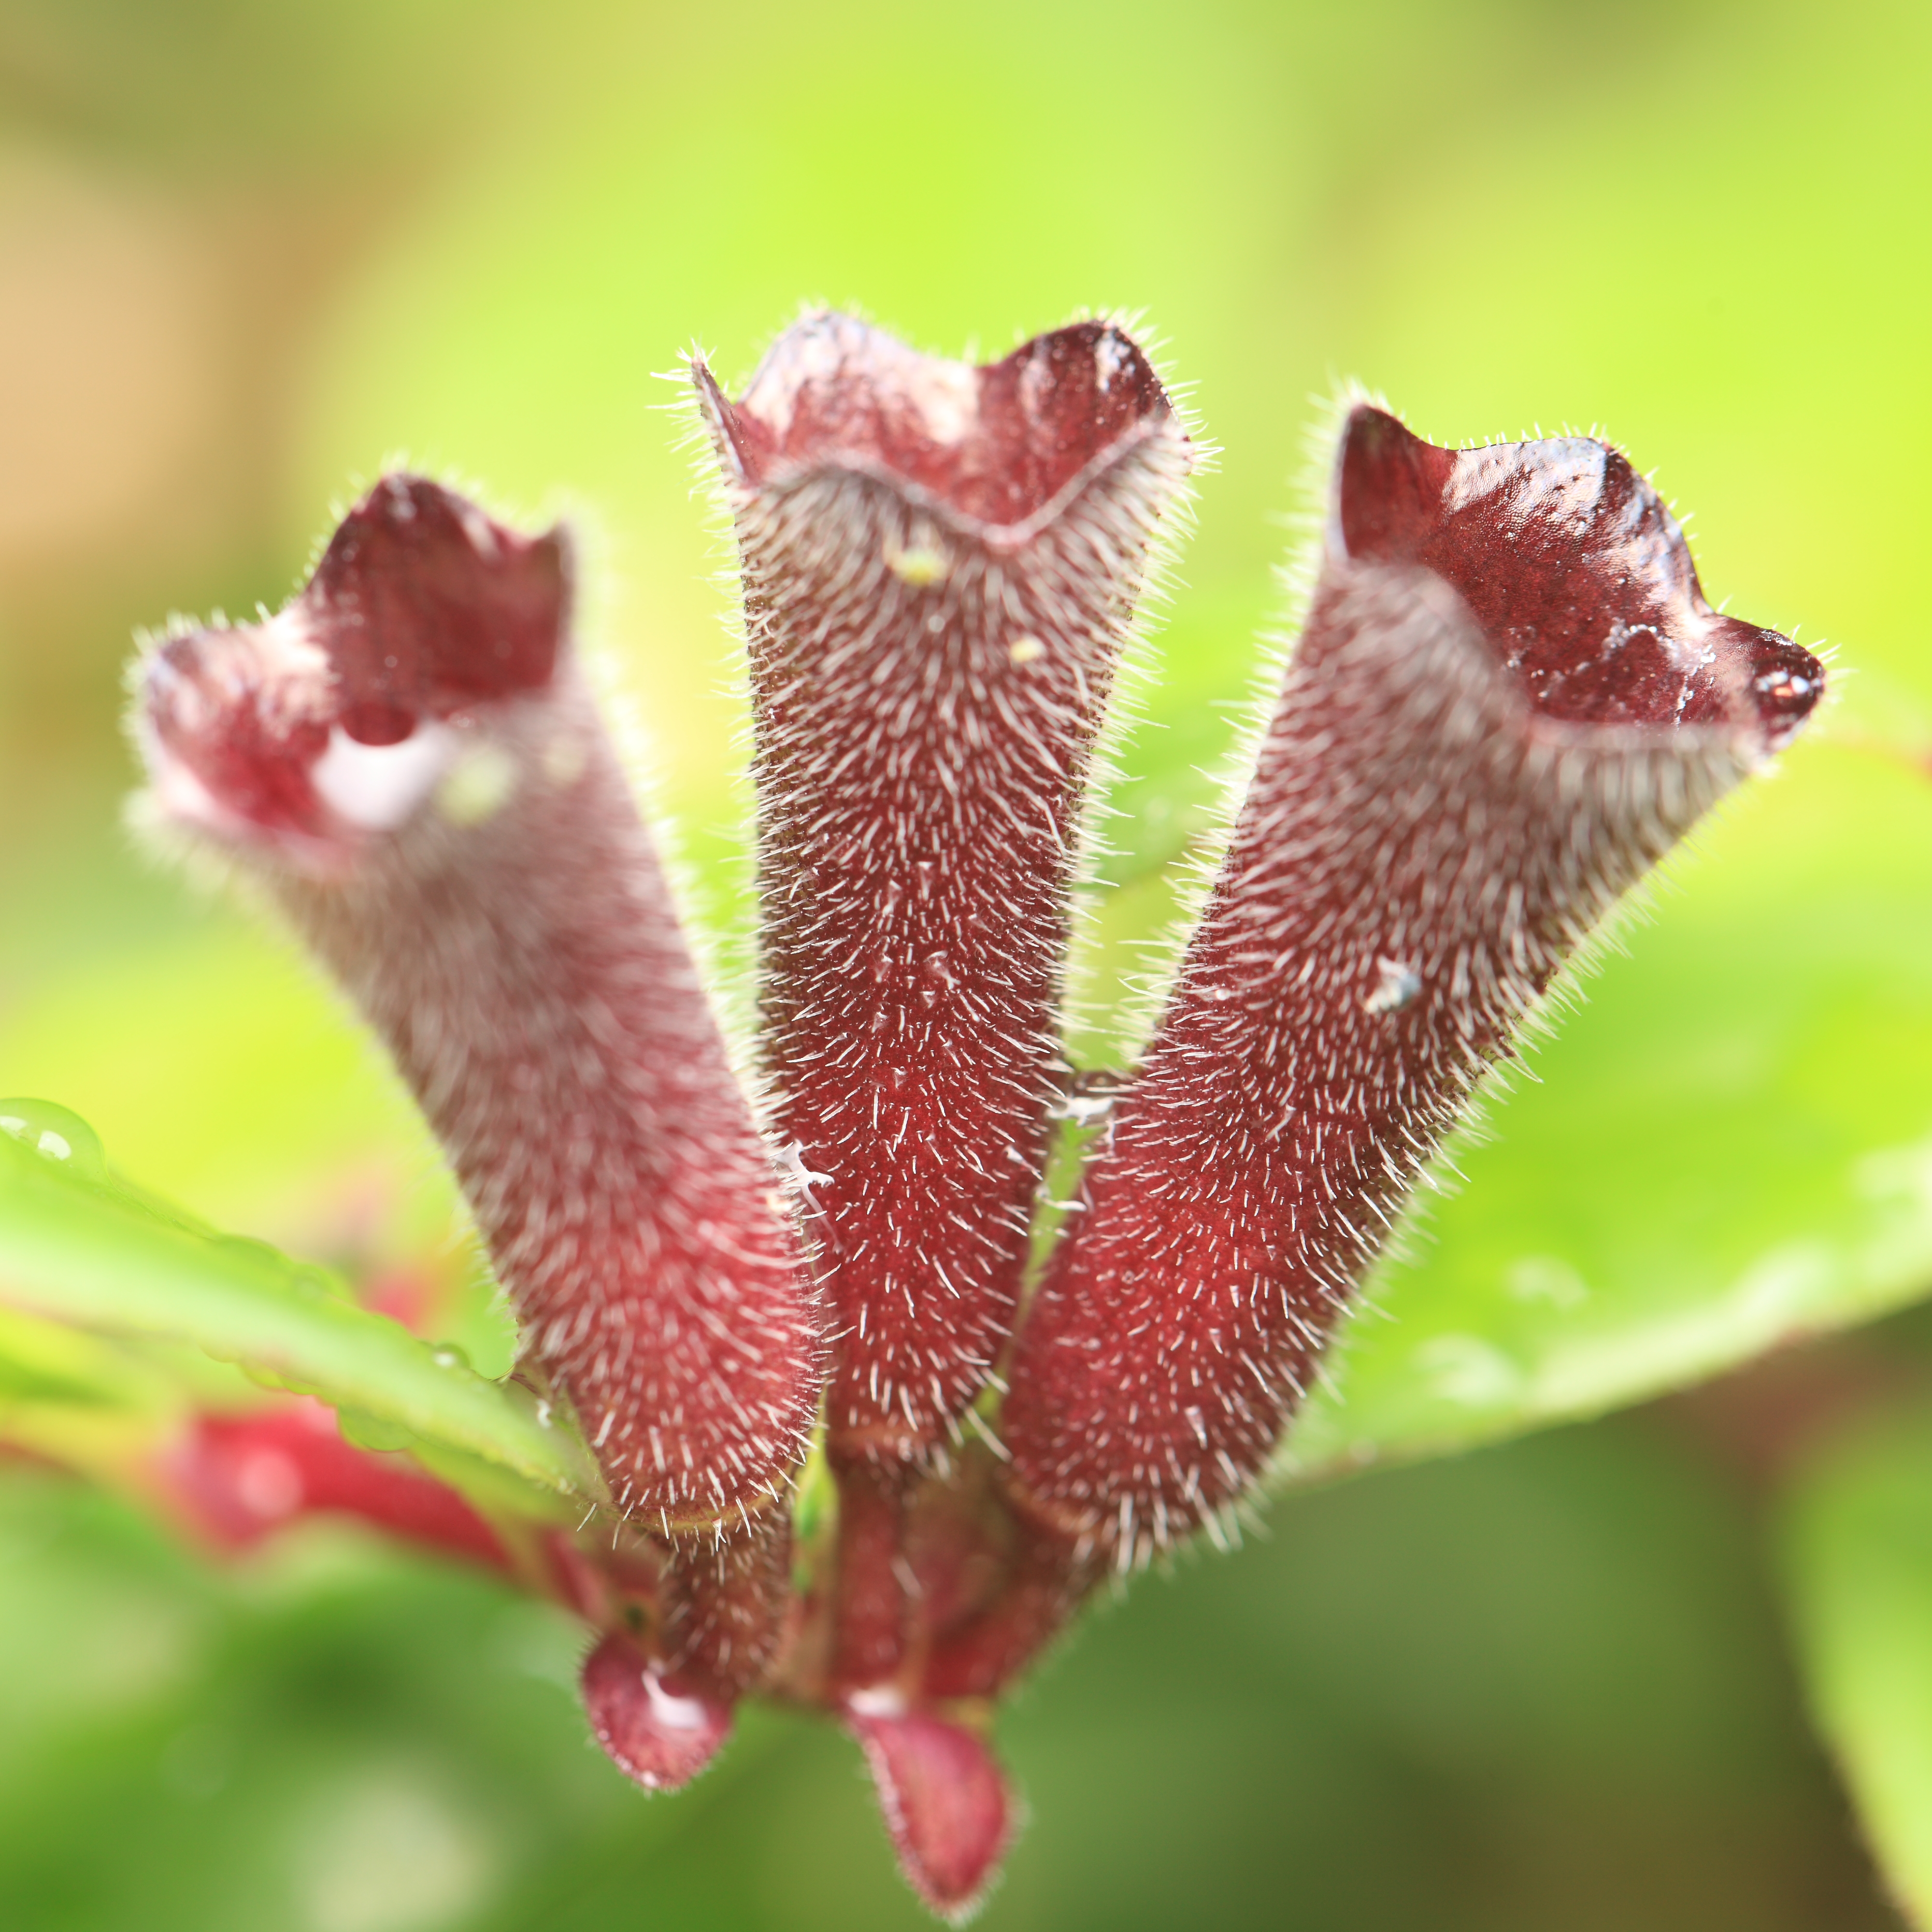
plant, photography, leaf, flower, petal, high, botany, flora, wildflower, close up, cool image, 5d, hires, bud, markii, hi, res, resolution, lipstick, aeschynanthus, radicans, macro photography, flowering plant, plant stem, land plant